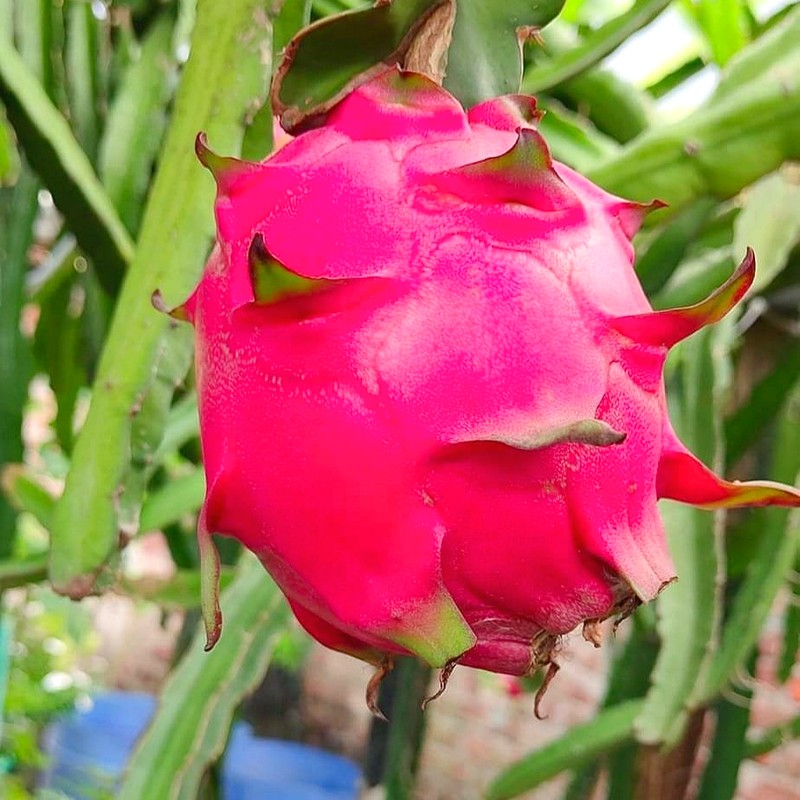
Label: Mature Dragon Fruit